Genu valgum

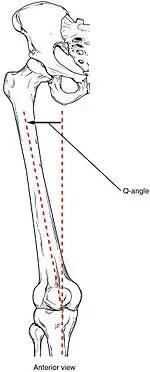
Image showing how Q-angle is measured

The degree of genu valgum can clinically be estimated by the , which is the angle formed by a line drawn from the anterior superior iliac spine through the center of the patella and a line drawn from the center of the patella to the center of the tibial tubercle. In women, the Q angle should be less than 22 degrees with the knee in extension and less than 9 degrees with the knee in 90 degrees of flexion. In men, the Q angle should be less than 18 degrees with the knee in extension and less than 8 degrees with the knee in 90 degrees of flexion. A typical Q angle is 12 degrees for men and 17 degrees for women.